Trevor Pinnock

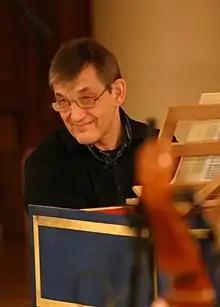
Pinnock in December 2006

Trevor David Pinnock (born 16 December 1946 in Canterbury, England) is a British harpsichordist and conductor.